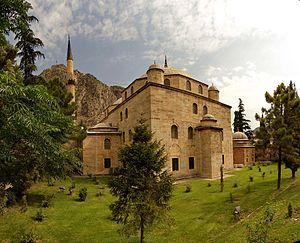
Le pachalik ou eyalet de Roum encore appelé eyalet de Sivas est un eyalet de l'Empire ottoman, dans le nord-est de l'Anatolie, qui a existé de 1398 à 1864. Son territoire fait partie de l'actuelle Turquie.